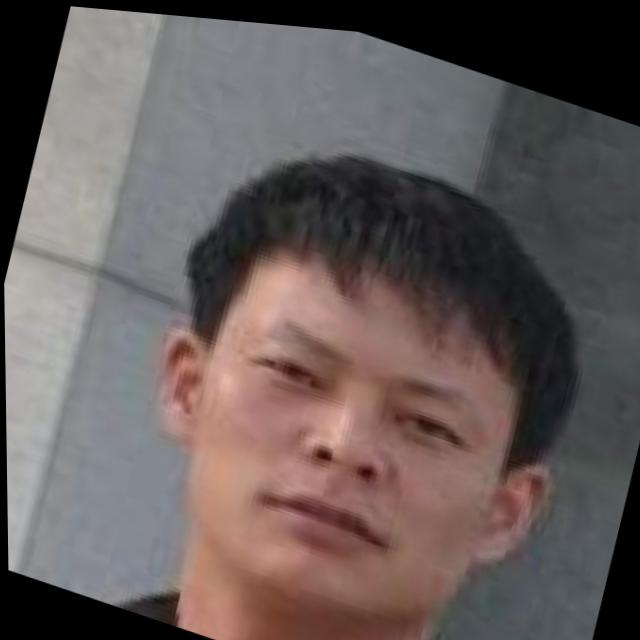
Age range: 21-44